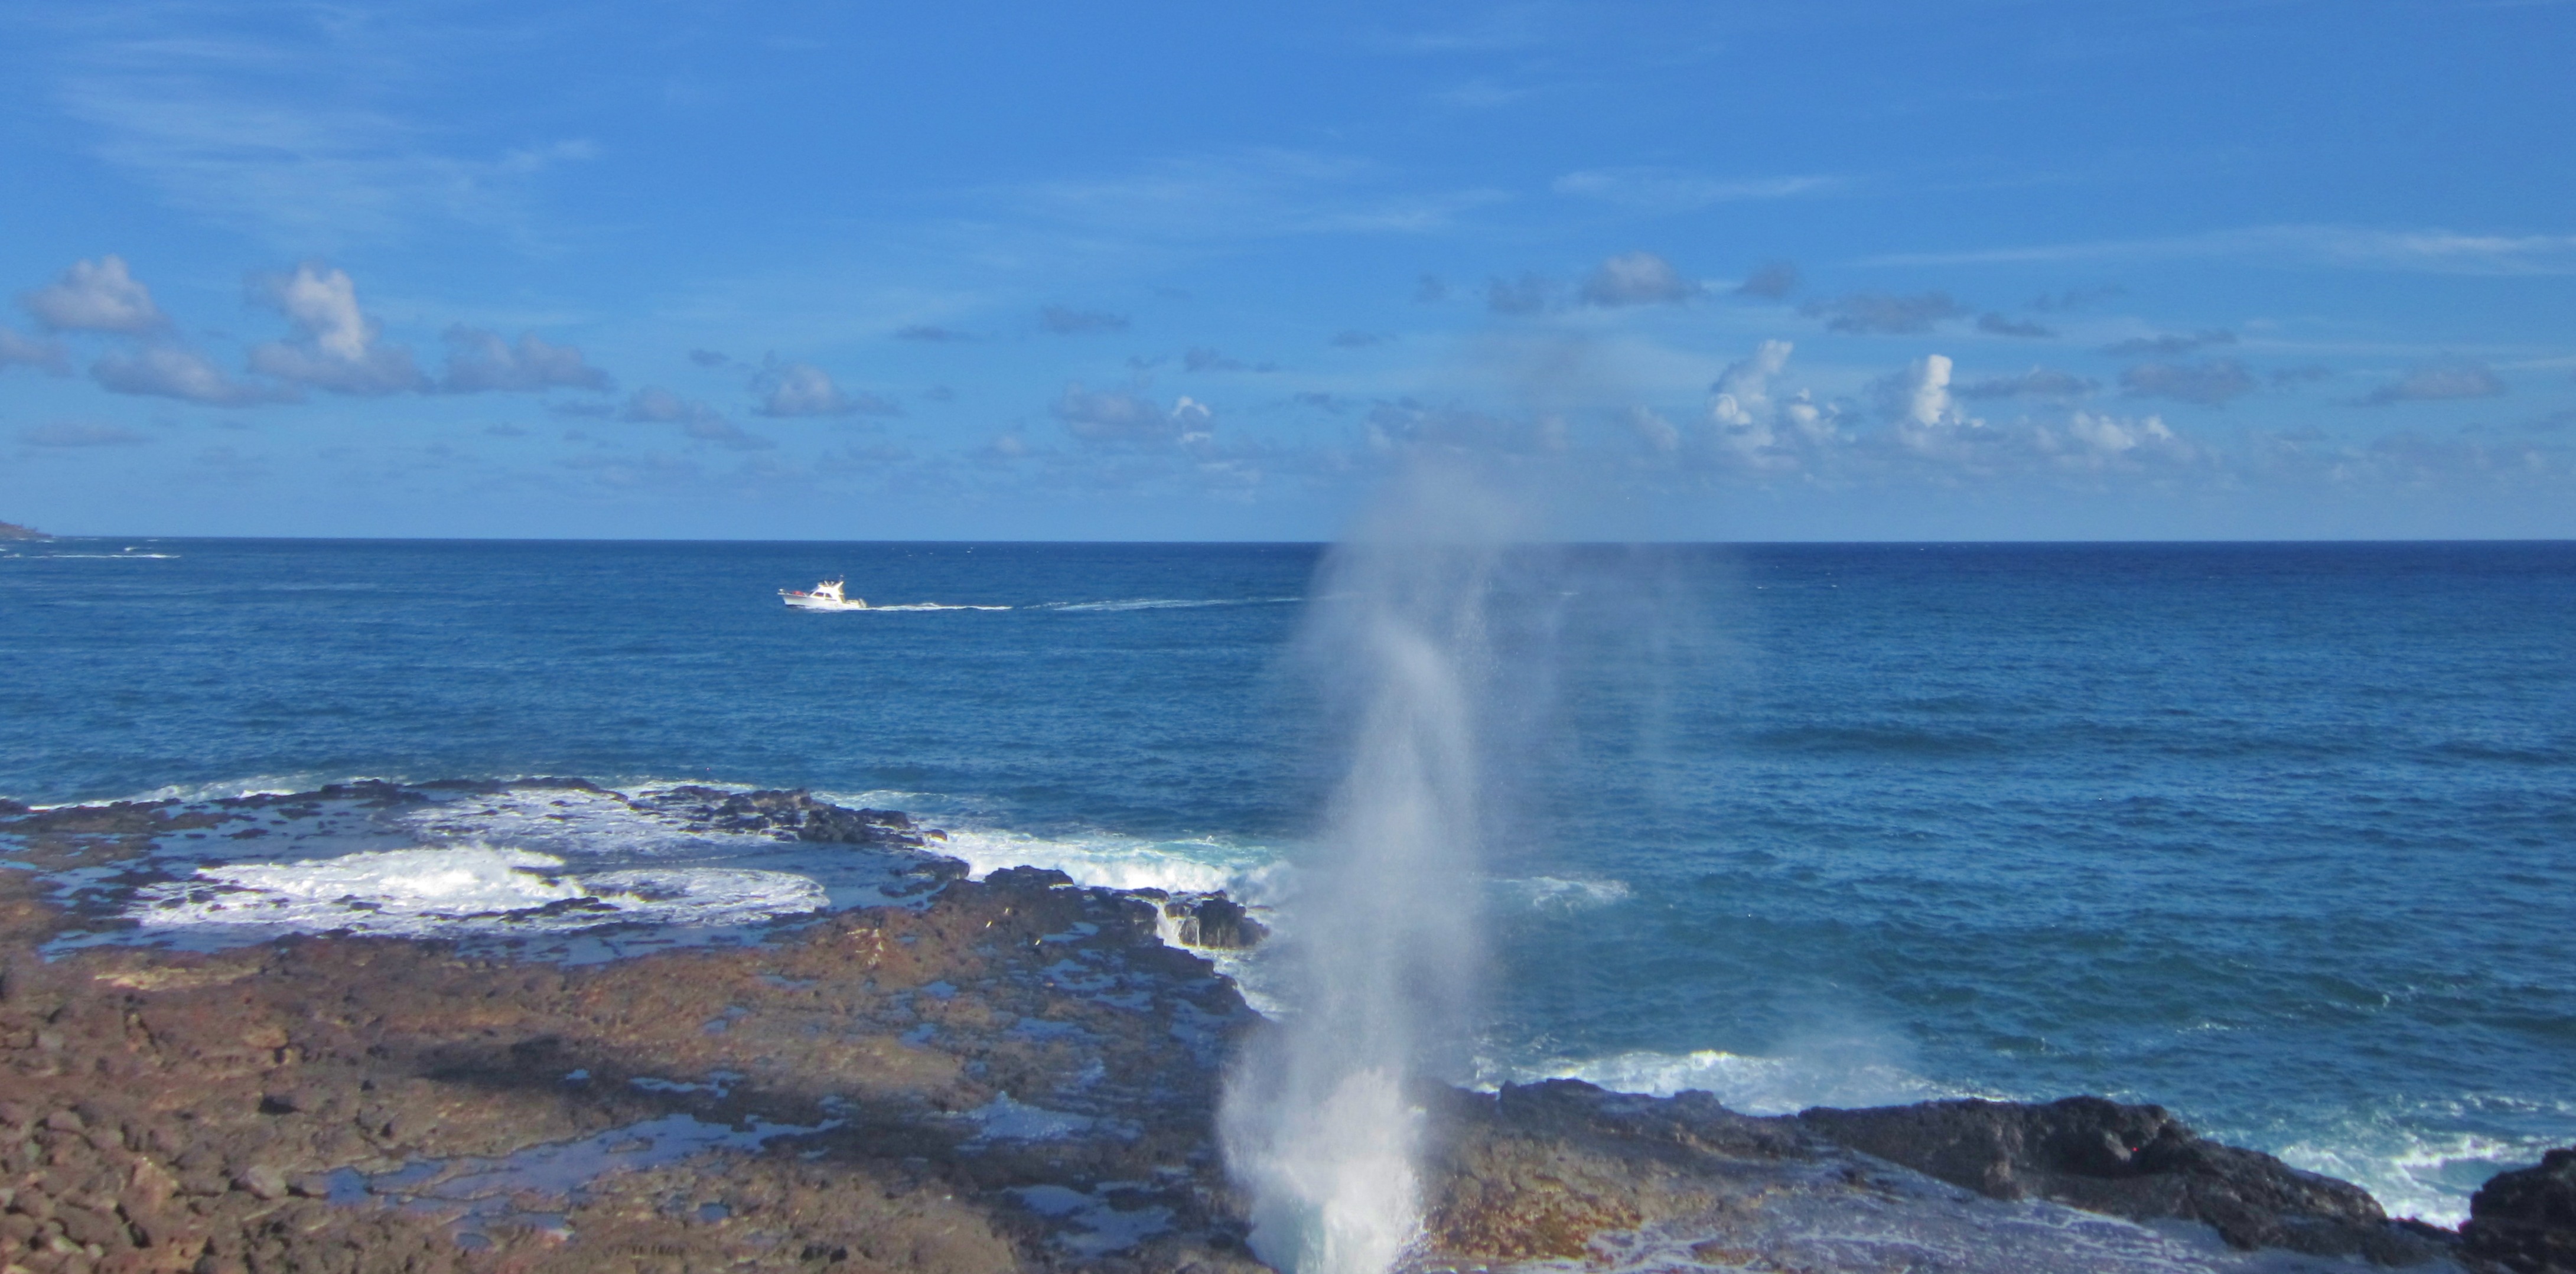
beach, landscape, sea, coast, nature, ocean, horizon, shore, wave, vacation, cliff, hawaii, terrain, body of water, geyser, cape, kauai, wind wave, sprouting horn